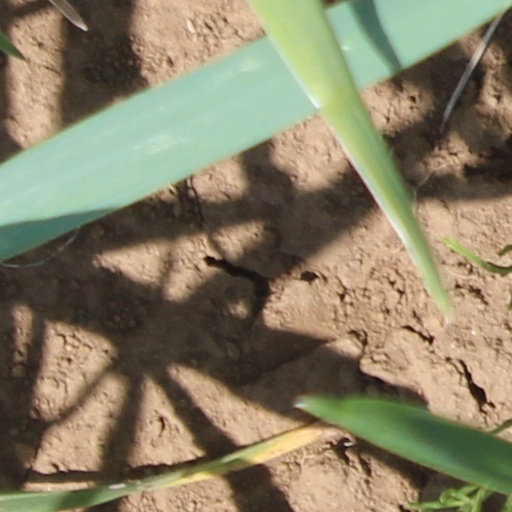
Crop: wheat